List of awards and nominations received by Chris Cornell

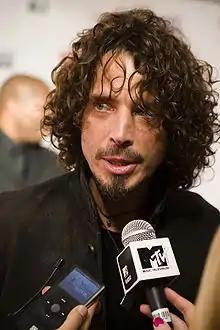

The following is a list of awards and nominations received by American rock musician Chris Cornell.